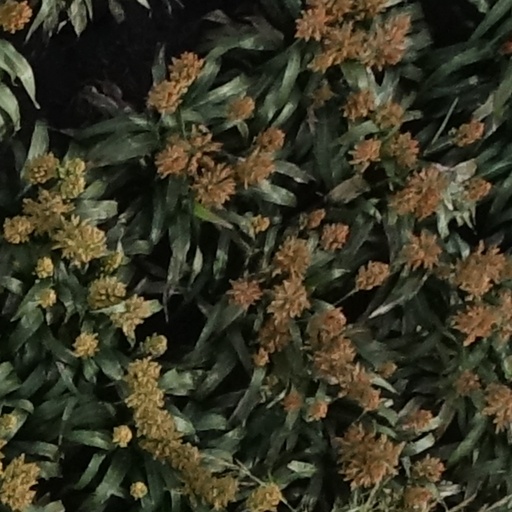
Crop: sorghum